Glenoe

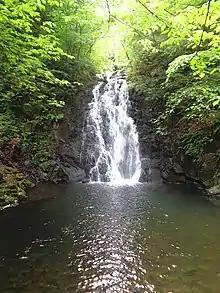
Gleno waterfall is a local attraction

Glenoe Waterfall, owned by the National Trust, is located near the village. A church, St. Columbas Church of Ireland, is located at the top of the village, nearby the Orange Hall and Young Farmer's Hall. The village is home to an Orange Lodge and a Royal Black Preceptory.